Tulasi in Hinduism

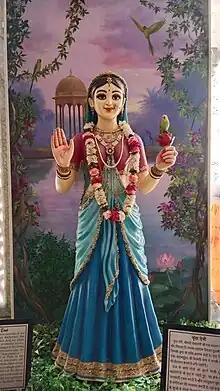
Murti of Vrinda at ISKCON Temple, Vrindavan

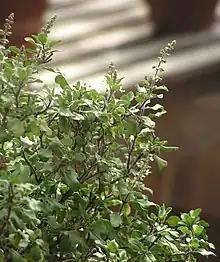
"Holy basil" plant that represents Tulasi.

Tulasi, Tulsi or Vrinda (holy basil) is a sacred plant in Hindu tradition. Hindus regard it as an earthly manifestation of the goddess Tulasi; she is regarded as the avatar of Lakshmi, and thus the consort of the god Vishnu. In another iteration, as Vrinda, she is married to Jalandhara. The offering of its leaves is recommended in ritualistic worship of Vishnu and his avatars, like Krishna and Vithoba.